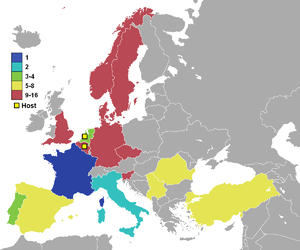
Cet article traite des éliminatoires de l'Euro 2000.
Il s'agit de la 11ᵉ édition du Championnat d'Europe de football qui se tient tous les quatre ans et est organisé par l'UEFA.